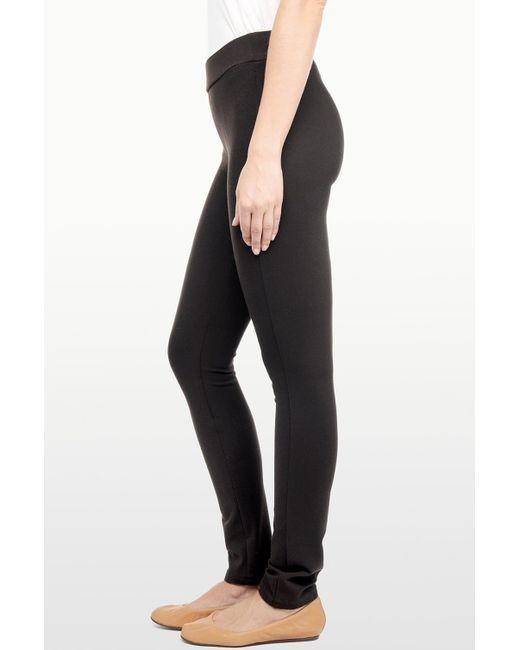
Schwarze Damenhose aus Baumwolle mit beigem flachem Schuh